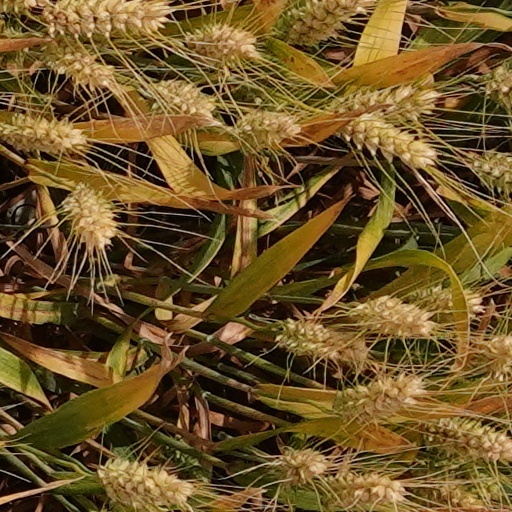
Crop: wheat